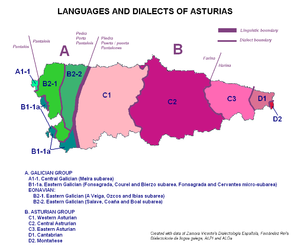
Asturien / Befolkningsforhold / Sprog
Kort over sprogforhold i Asturien
Asturien er en selvstyrende enhed i det nordvestlige Spanien.